Madhouse (1990 film)

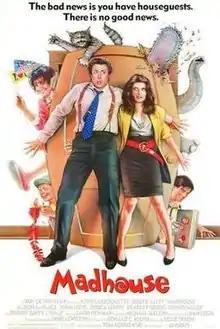
Theatrical release poster

Madhouse is a 1990 American black comedy film starring Kirstie Alley and John Larroquette. Written and directed by Tom Ropelewski, it was produced by Leslie Dixon and released by Orion Pictures.